Niels Lassen (farmer)

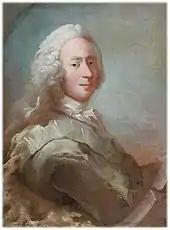
A. G. Moltke

The Danish "stavnsbånd" bonded men between the ages of 14 and 36 to live on the estate where they were born, and the peasants lived under slave-like conditions during their county. around the 18th century, this form was strongly challenged, and several high-ranking Danes worked to convey or remove the Danish staff band, one of them was "Lensgreve" Count A.G. Moltke.